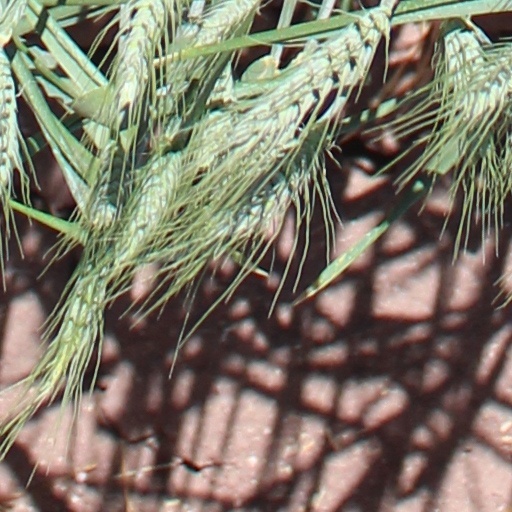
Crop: wheat